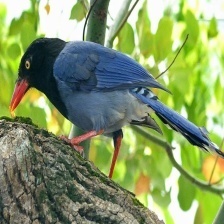
Species: TAIWAN MAGPIE
Scientific name: UROCISSA CAERULEA
ImageNet parent category: magpie